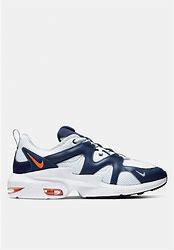
Brand: Nike
Model: Air Max Graviton